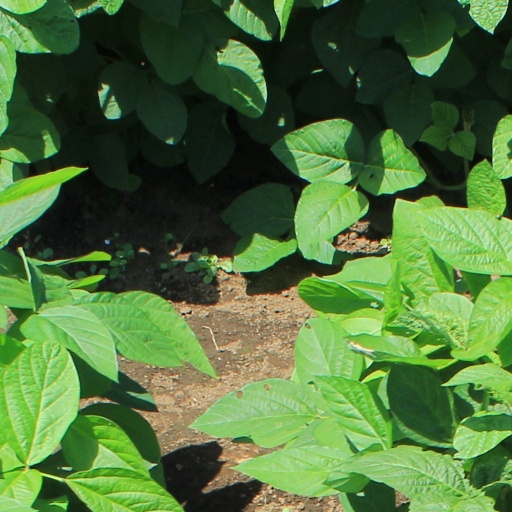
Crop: soybean